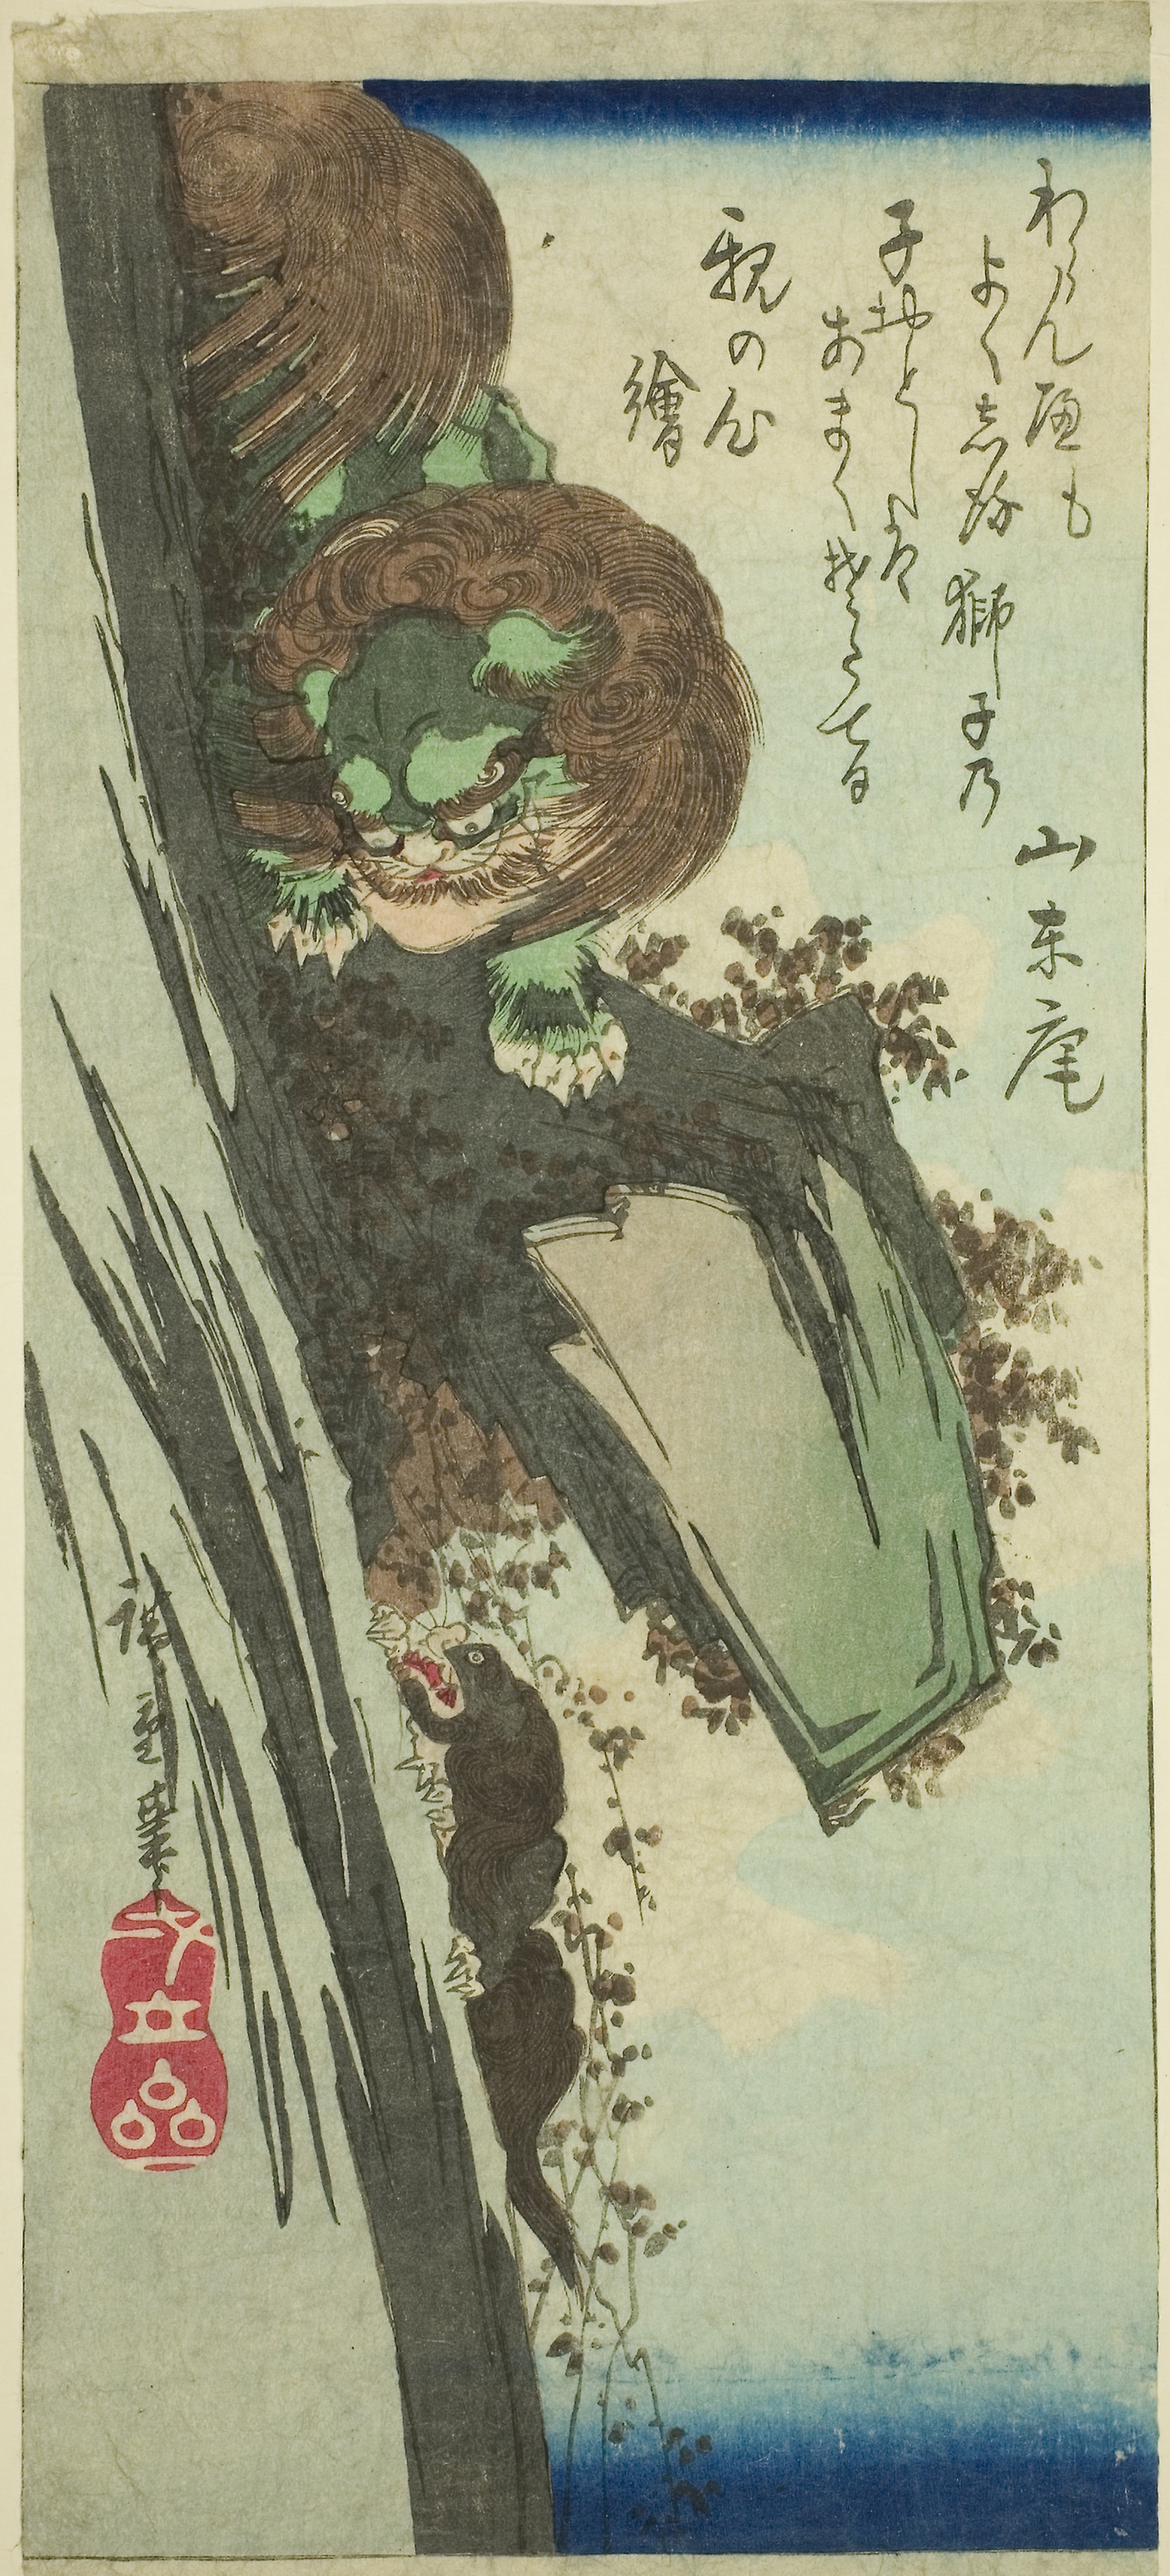
illustration, art, drawing, plant, painting, fictional character